Sartori of Vicenza

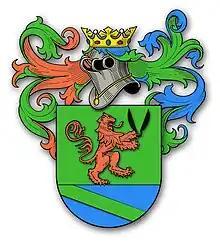
Coat of arms of Enego's group.

Another group, originally from Enego, obtained citizenship of Vicenza in 1582, and by 1599 they already had coats of arms. This group used at least two other variants of this coat of arms: one with the gold lion and the silver scissors, and another documented in Bassano del Grappa in 1615 at his tomb in the Church of Saint Francis, with the green lion, the gold upper field, the purple band and a red band between the two fields.